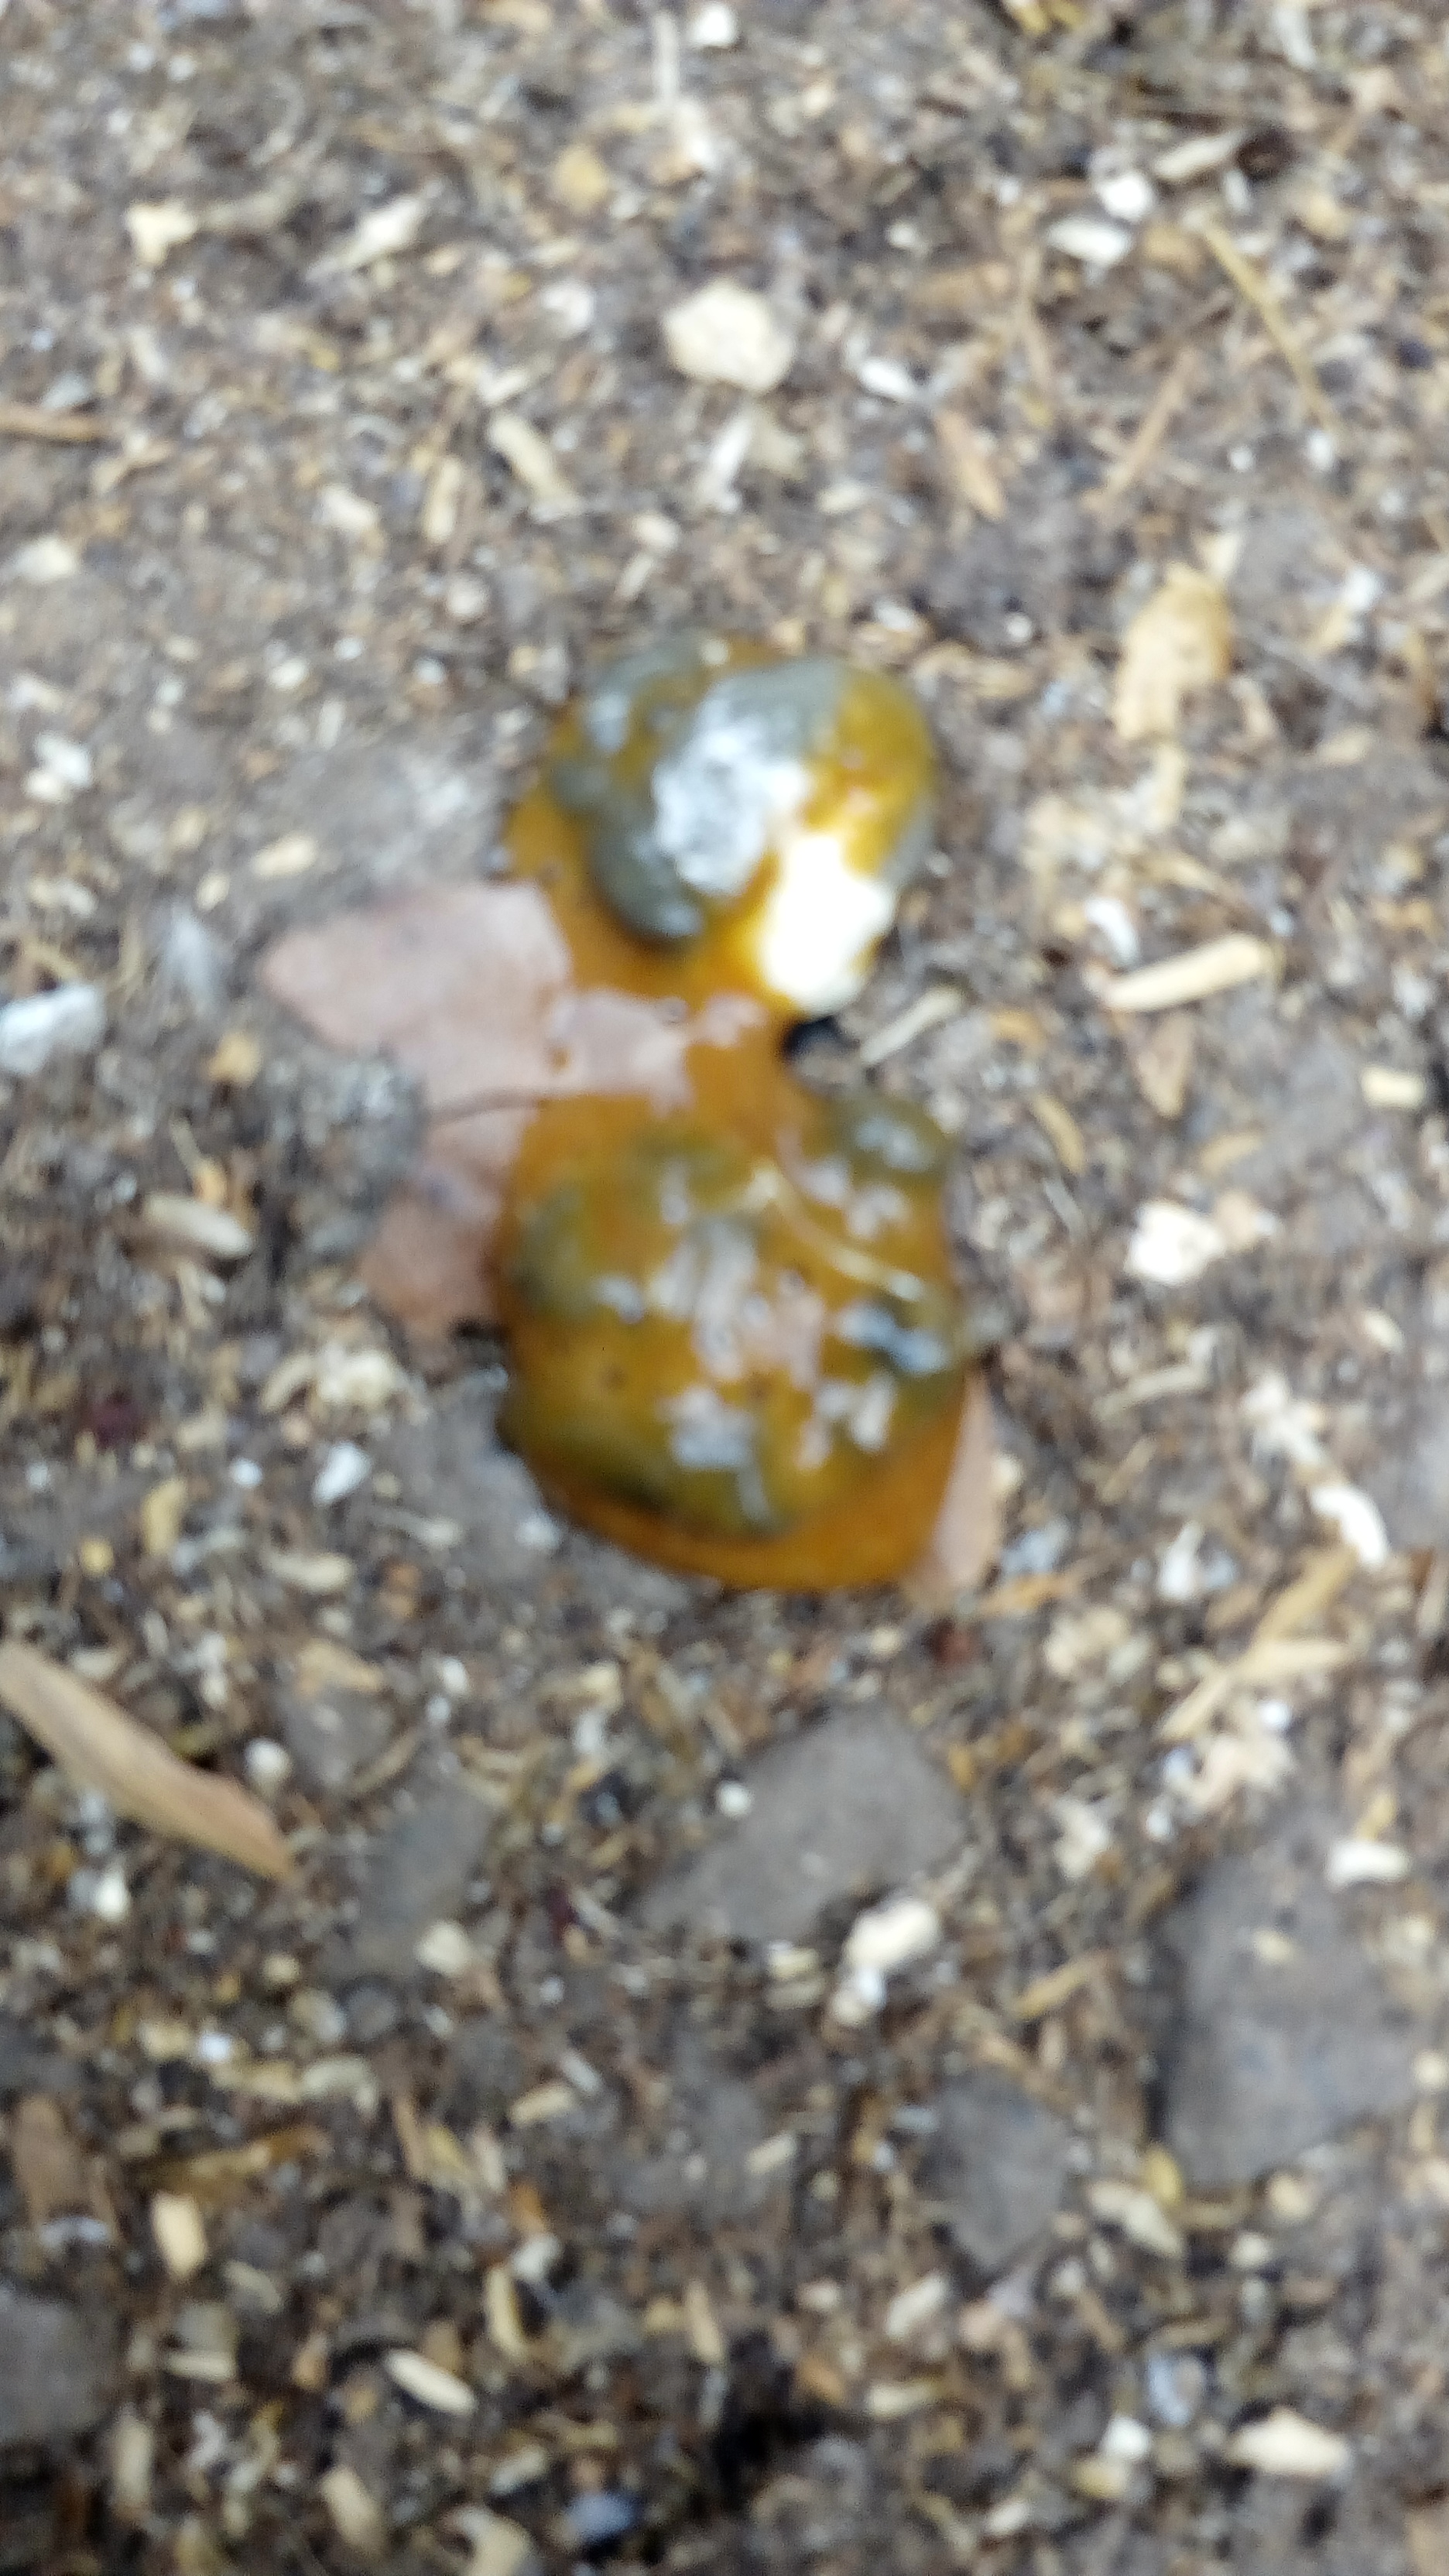
PCR-confirmed diagnosis: Coccidiosis